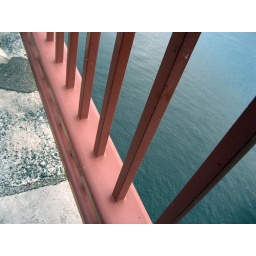
bridge over water 2